Lighter aboard ship

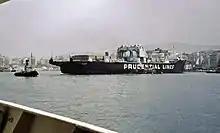
"Lash Turkiye" 1971 in Piraeus

The system was developed during the 1960s by the American shipbuilding engineer Jerome Goldman. "Acadia Forest", commissioned in September 1969, was the first LASH carrier - the ship could take up 75 standardized lighters, with about 376 metric tons of total loading capacity. At the time, it was a novel kind of ship, the first vessel designed primarily to transport other, smaller ships.